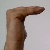
The image shows a hand gesture representing a space in Indian Sign Language.